Christopher W. Baker

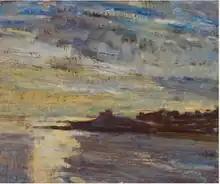
Block House - Morning (oil on canvas)

Baker has been a regular contributor to "The Artist Magazine" since 1987, and has contributed to art textbooks on painting technique.